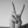
ASL letter: V